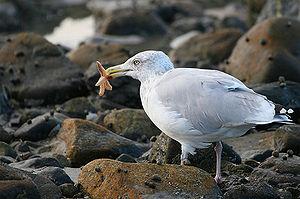
Les étoiles de mer ou Astéries forment une classe d'échinodermes, des animaux marins caractérisés par une silhouette rayonnante et un squelette calcaire formé de pièces articulées. On en dénombre au moins 1 500 espèces réparties dans plus de trente familles vivant dans tous les océans.